Humberto Lepe Lepe

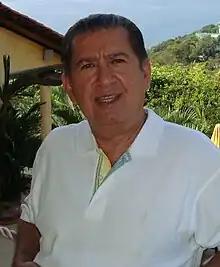

Humberto Lepe Lepe (18 February 1949 – December 2024) was a Mexican politician from the Institutional Revolutionary Party. From 2009 to 2012 he served as Deputy of the LXI Legislature of the Mexican Congress representing Baja California. Lepe Lepe died in December 2024, at the age of 75.